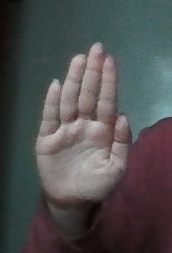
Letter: seen